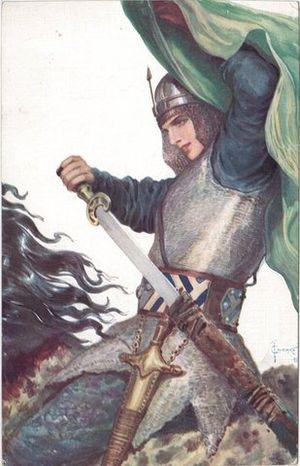
Sergueï Sergueïevitch Solomko dit « Serge de Solomko », né le 10 août 1867 à Saint-Pétersbourg et mort le 2 février 1928 à Sainte-Geneviève-des-Bois en France, est un illustrateur, graphiste et aquarelliste russe qui vécut en partie en France.